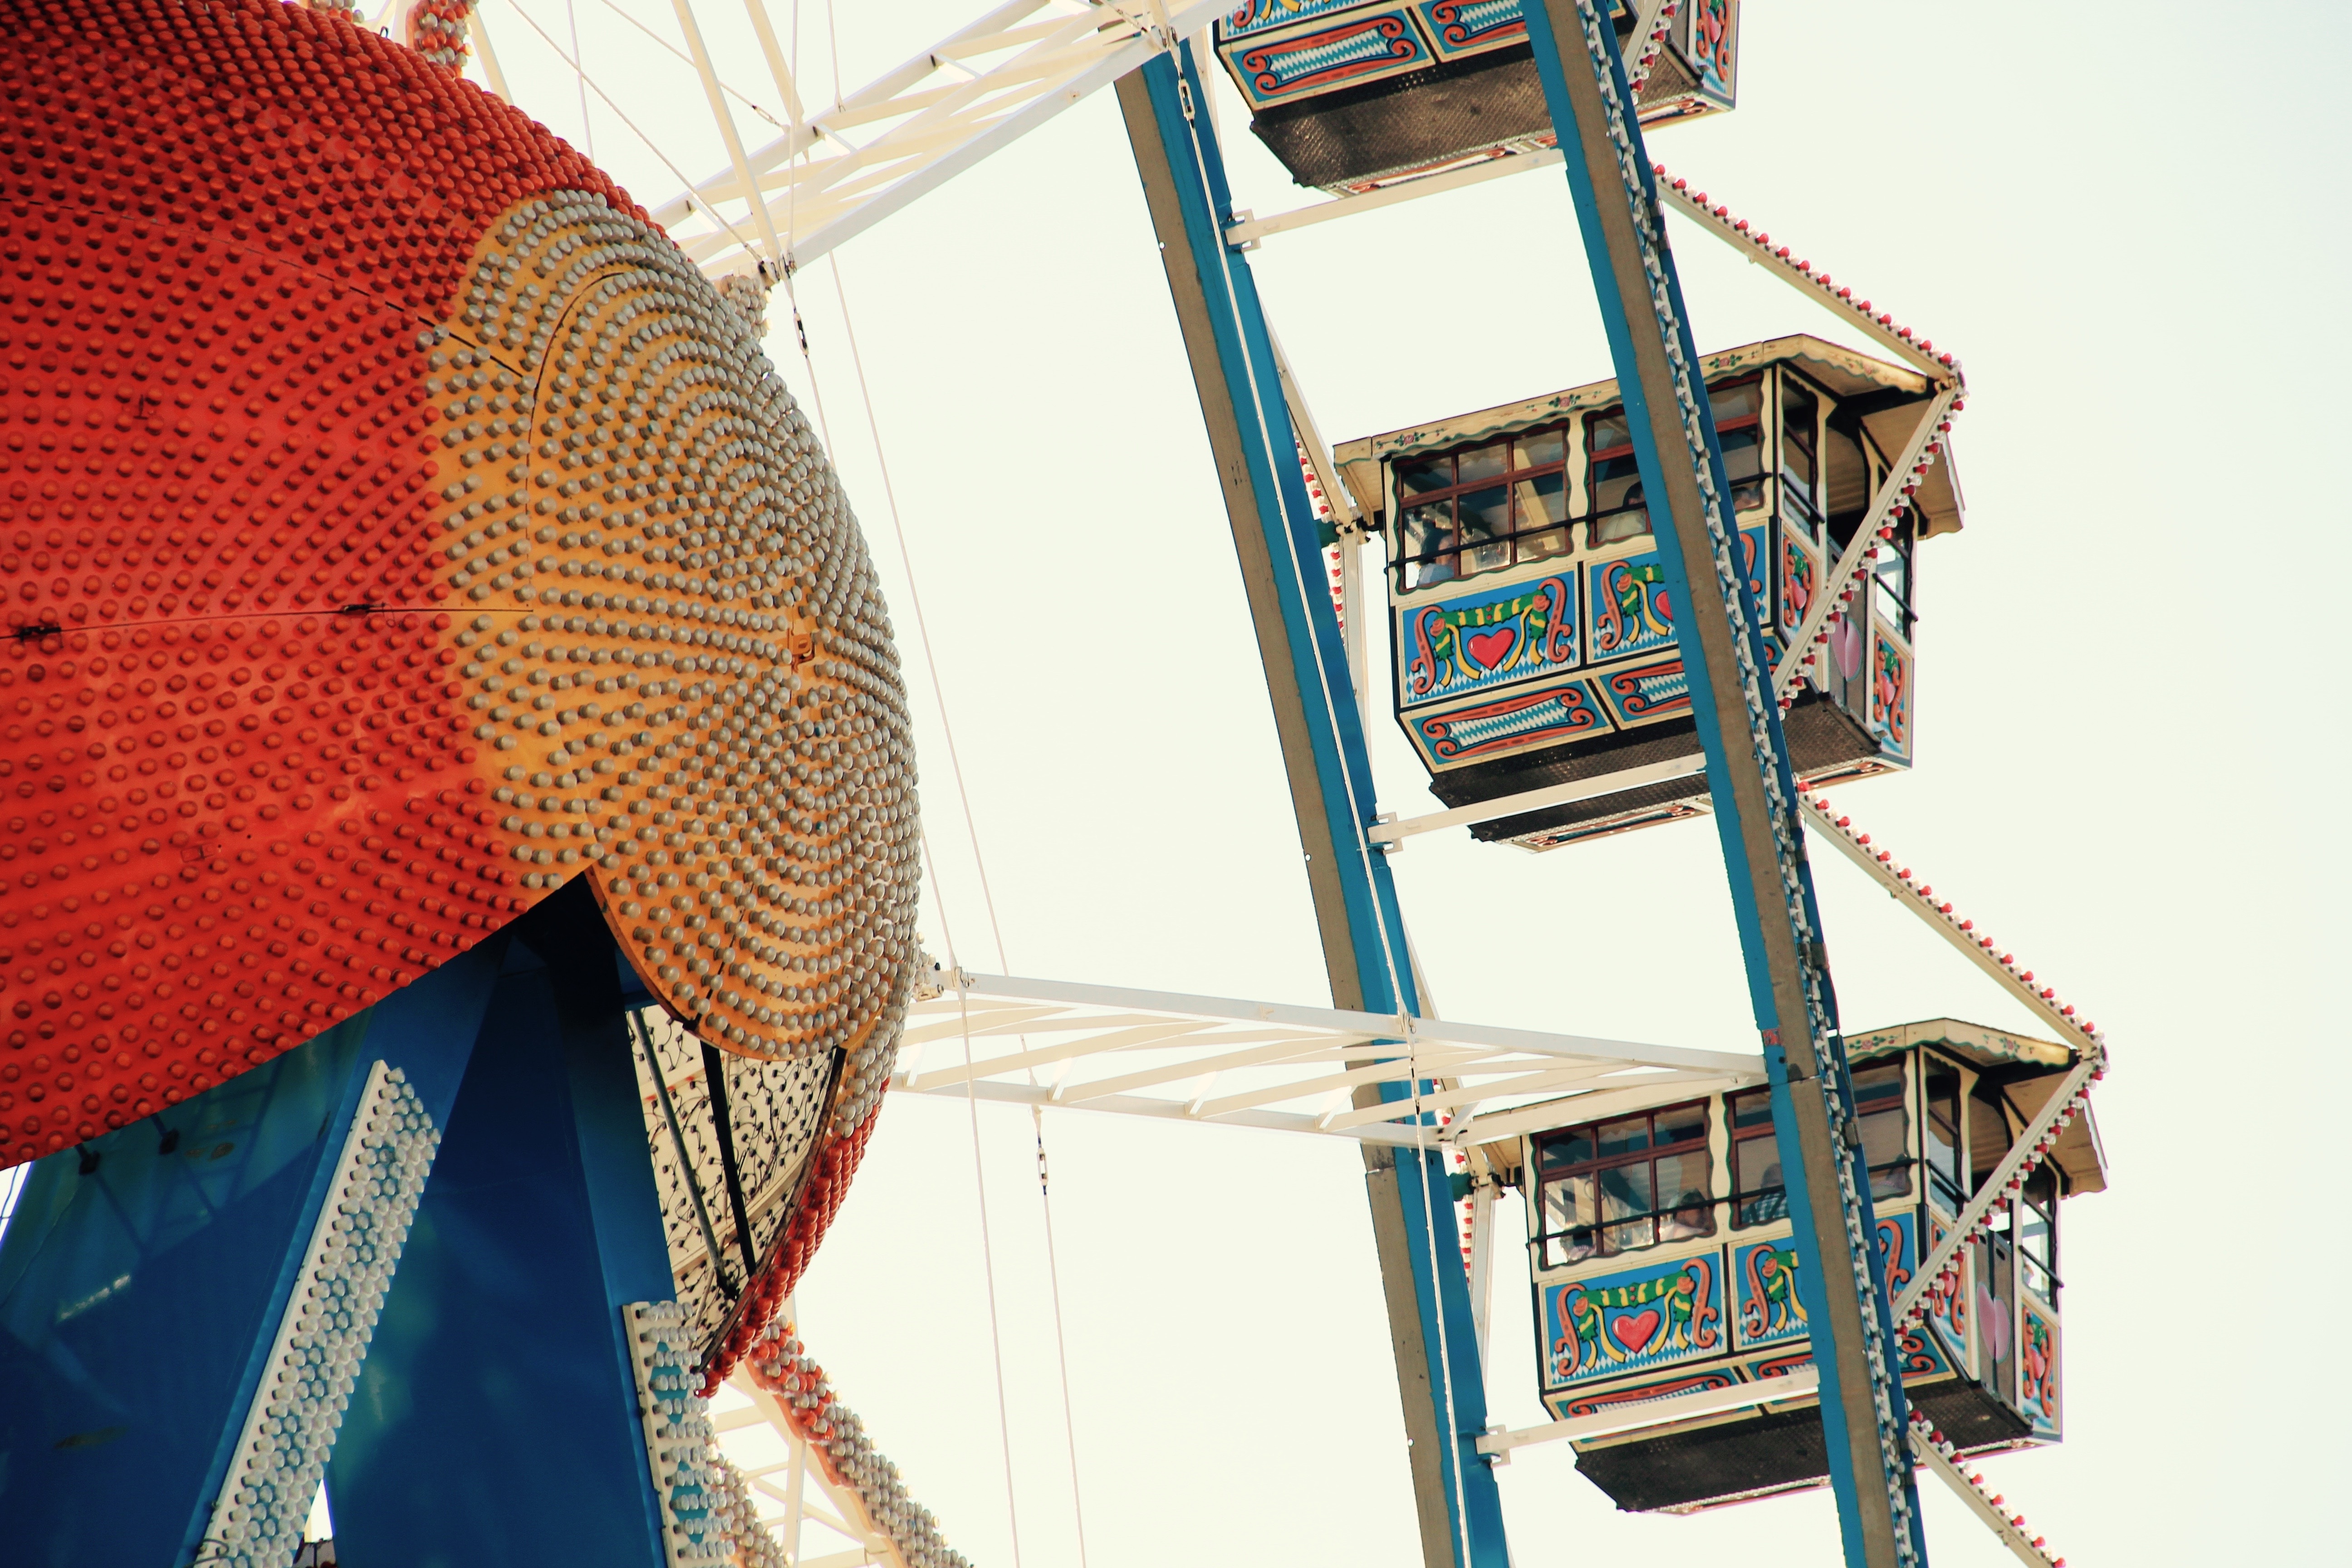
travel, ferris wheel, color, ride, blue, fairground, art, temple, bavaria, munich, oktoberfest, carnies